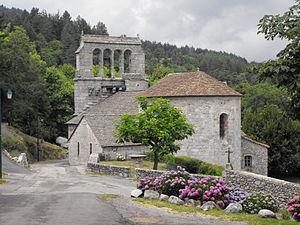
l'église et son clocher à peigne
Concoules est une commune française située dans le département du Gard, en région Occitanie.
Églises possédant un clocher-mur, ou clocher à peigne, clocher-arcade ou campenard.
Cet article recense les monuments historiques du Gard, en France.